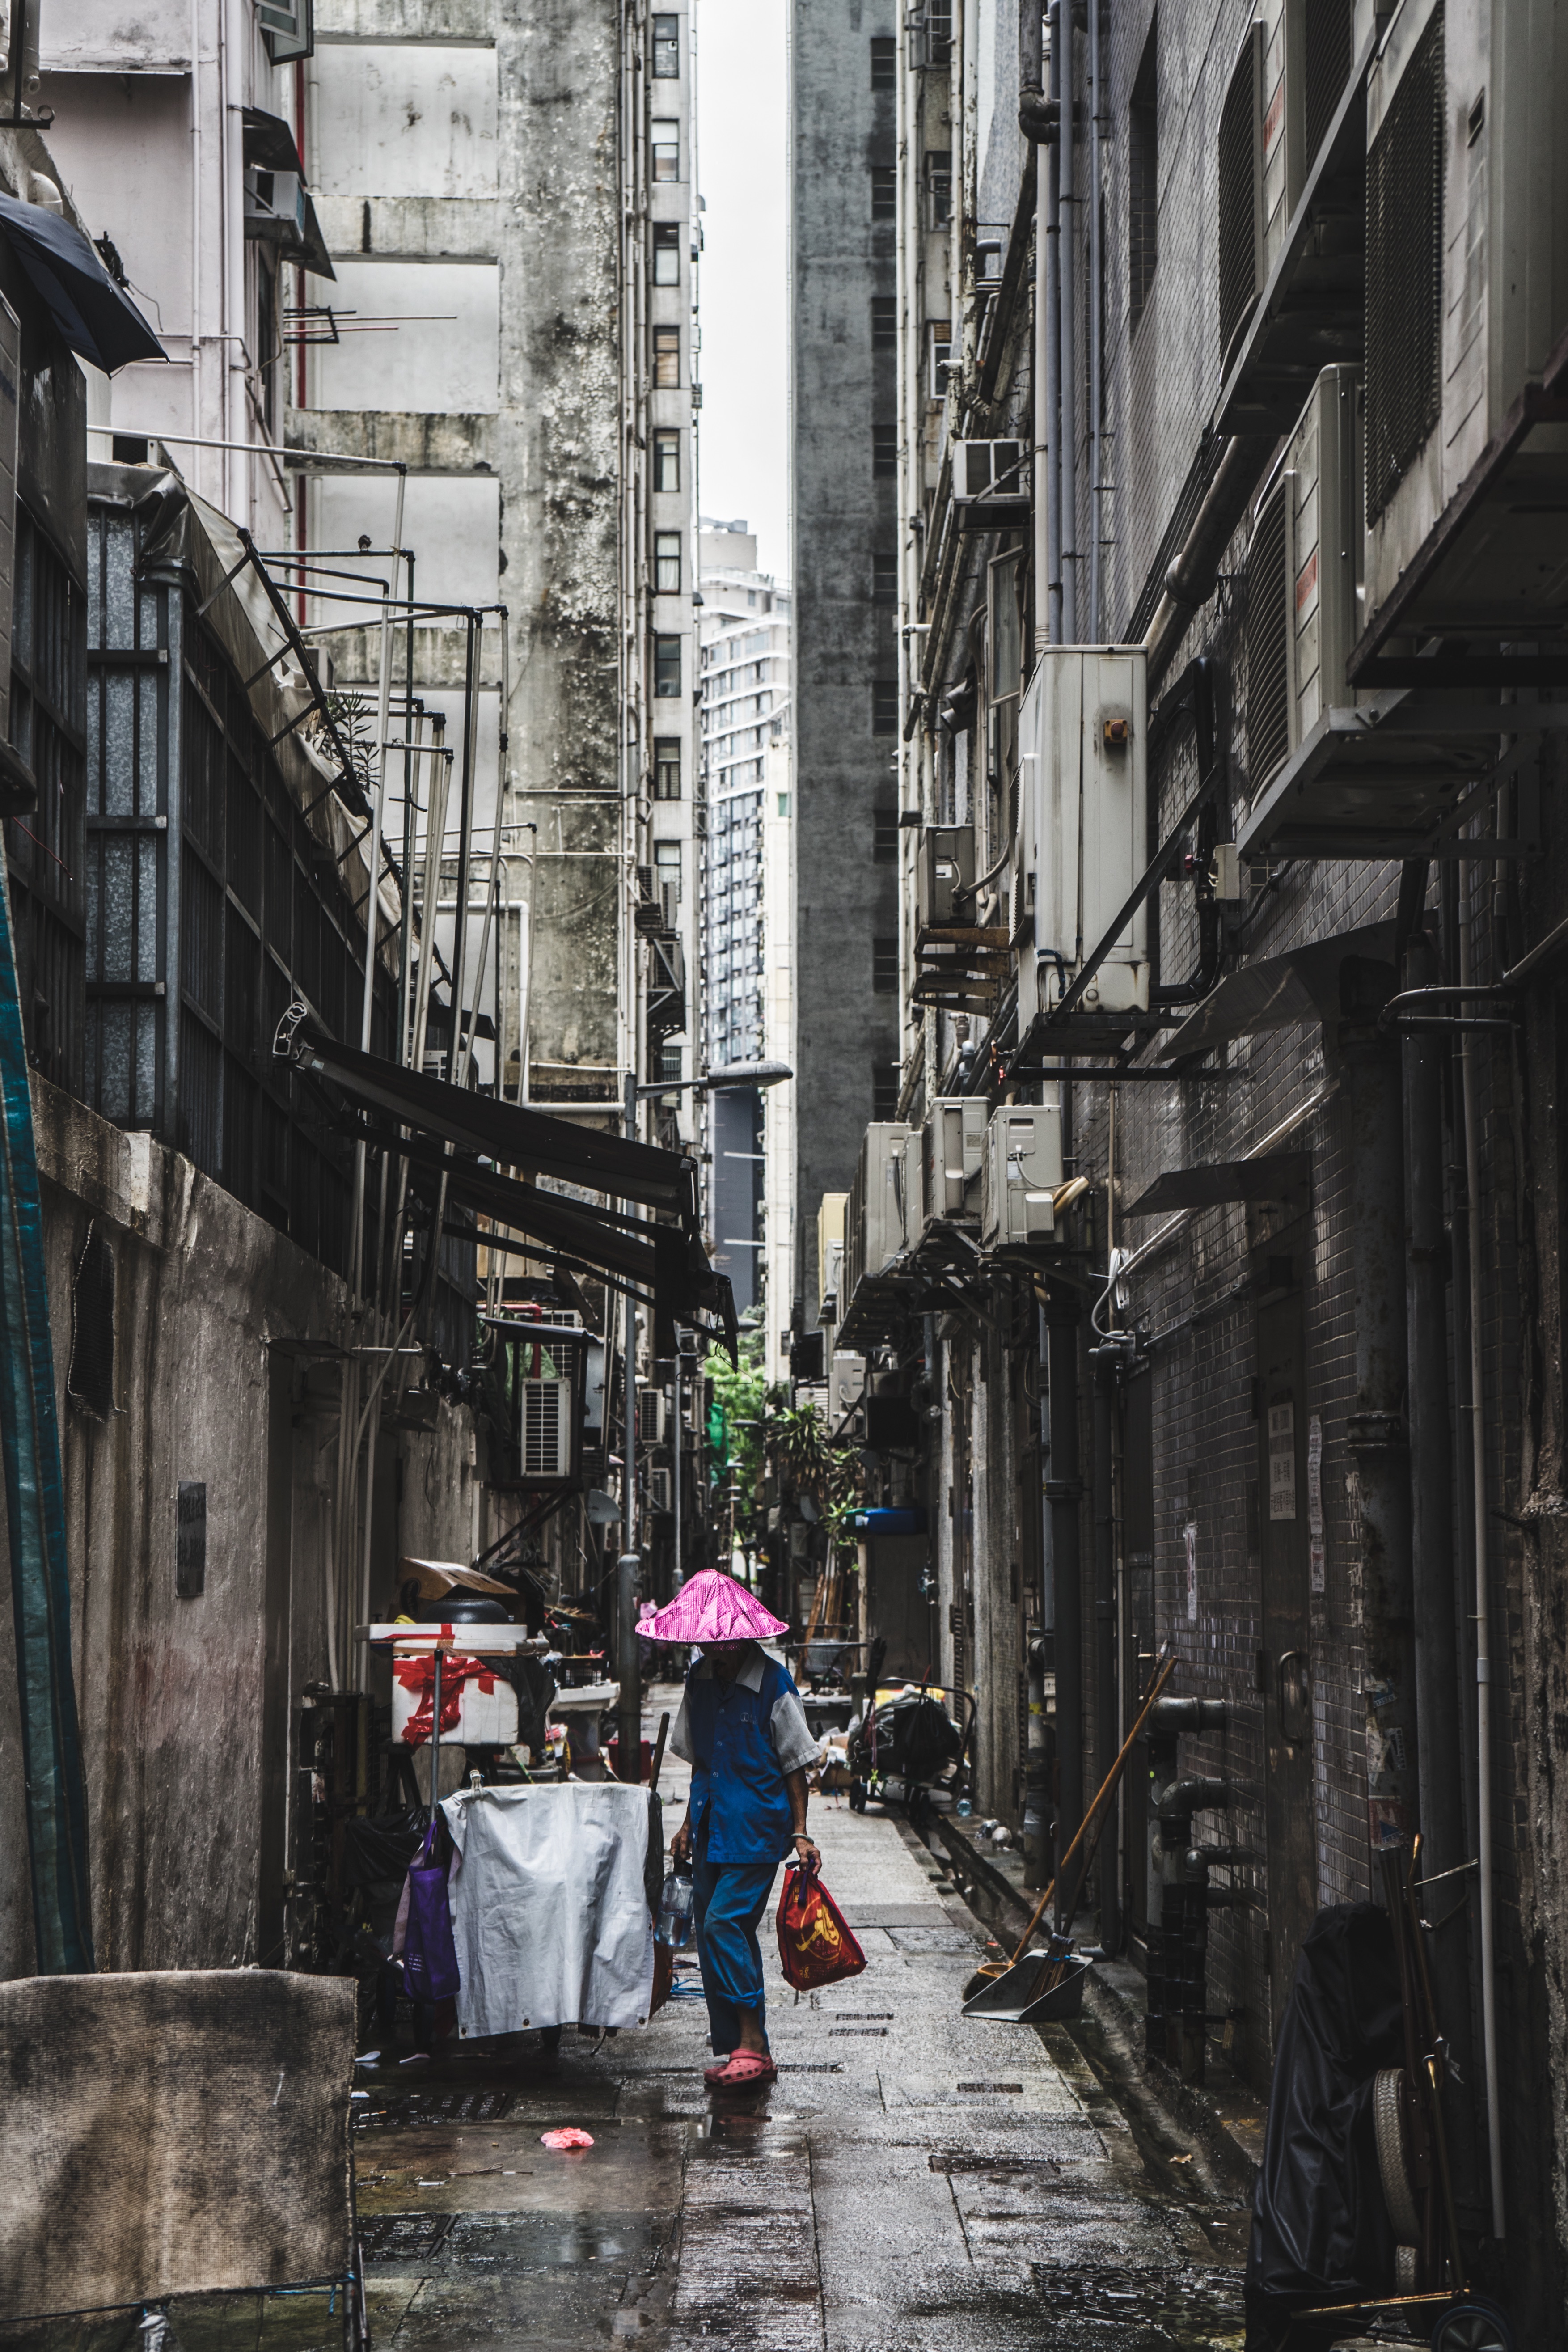
pedestrian, winter, road, street, town, building, alley, city, urban, cityscape, downtown, lane, waterway, infrastructure, metropolis, neighbourhood, urban area, human settlement